Physical paradox

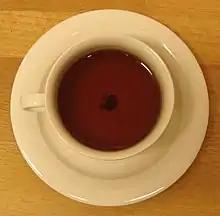
The tea leaf paradox is the phenomenon by which tea leaves in a cup of tea migrate to the center and bottom of the cup after being stirred, rather than being forced to the edges as would be expected in a spiral centrifuge.

A physical paradox is an apparent contradiction in physical descriptions of the universe. While multiple physical paradoxes have accepted resolutions, others defy resolution and may indicate flaws in theory. In physics as in all of science, contradictions and paradoxes are generally assumed to be artifacts of error and incompleteness because reality is assumed to be completely consistent, although this is itself a philosophical assumption. When, as in fields such as quantum physics and relativity theory, existing assumptions about reality have been shown to break down, this has usually been dealt with by changing our understanding of reality to a new one which remains self-consistent in the presence of the new evidence.